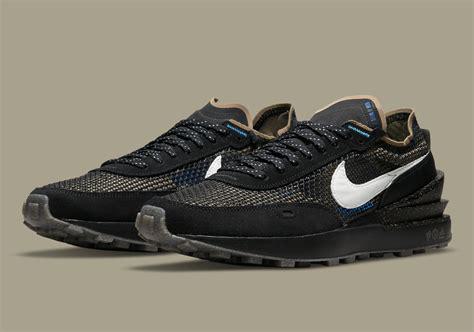
Brand: Nike
Model: Waffle One